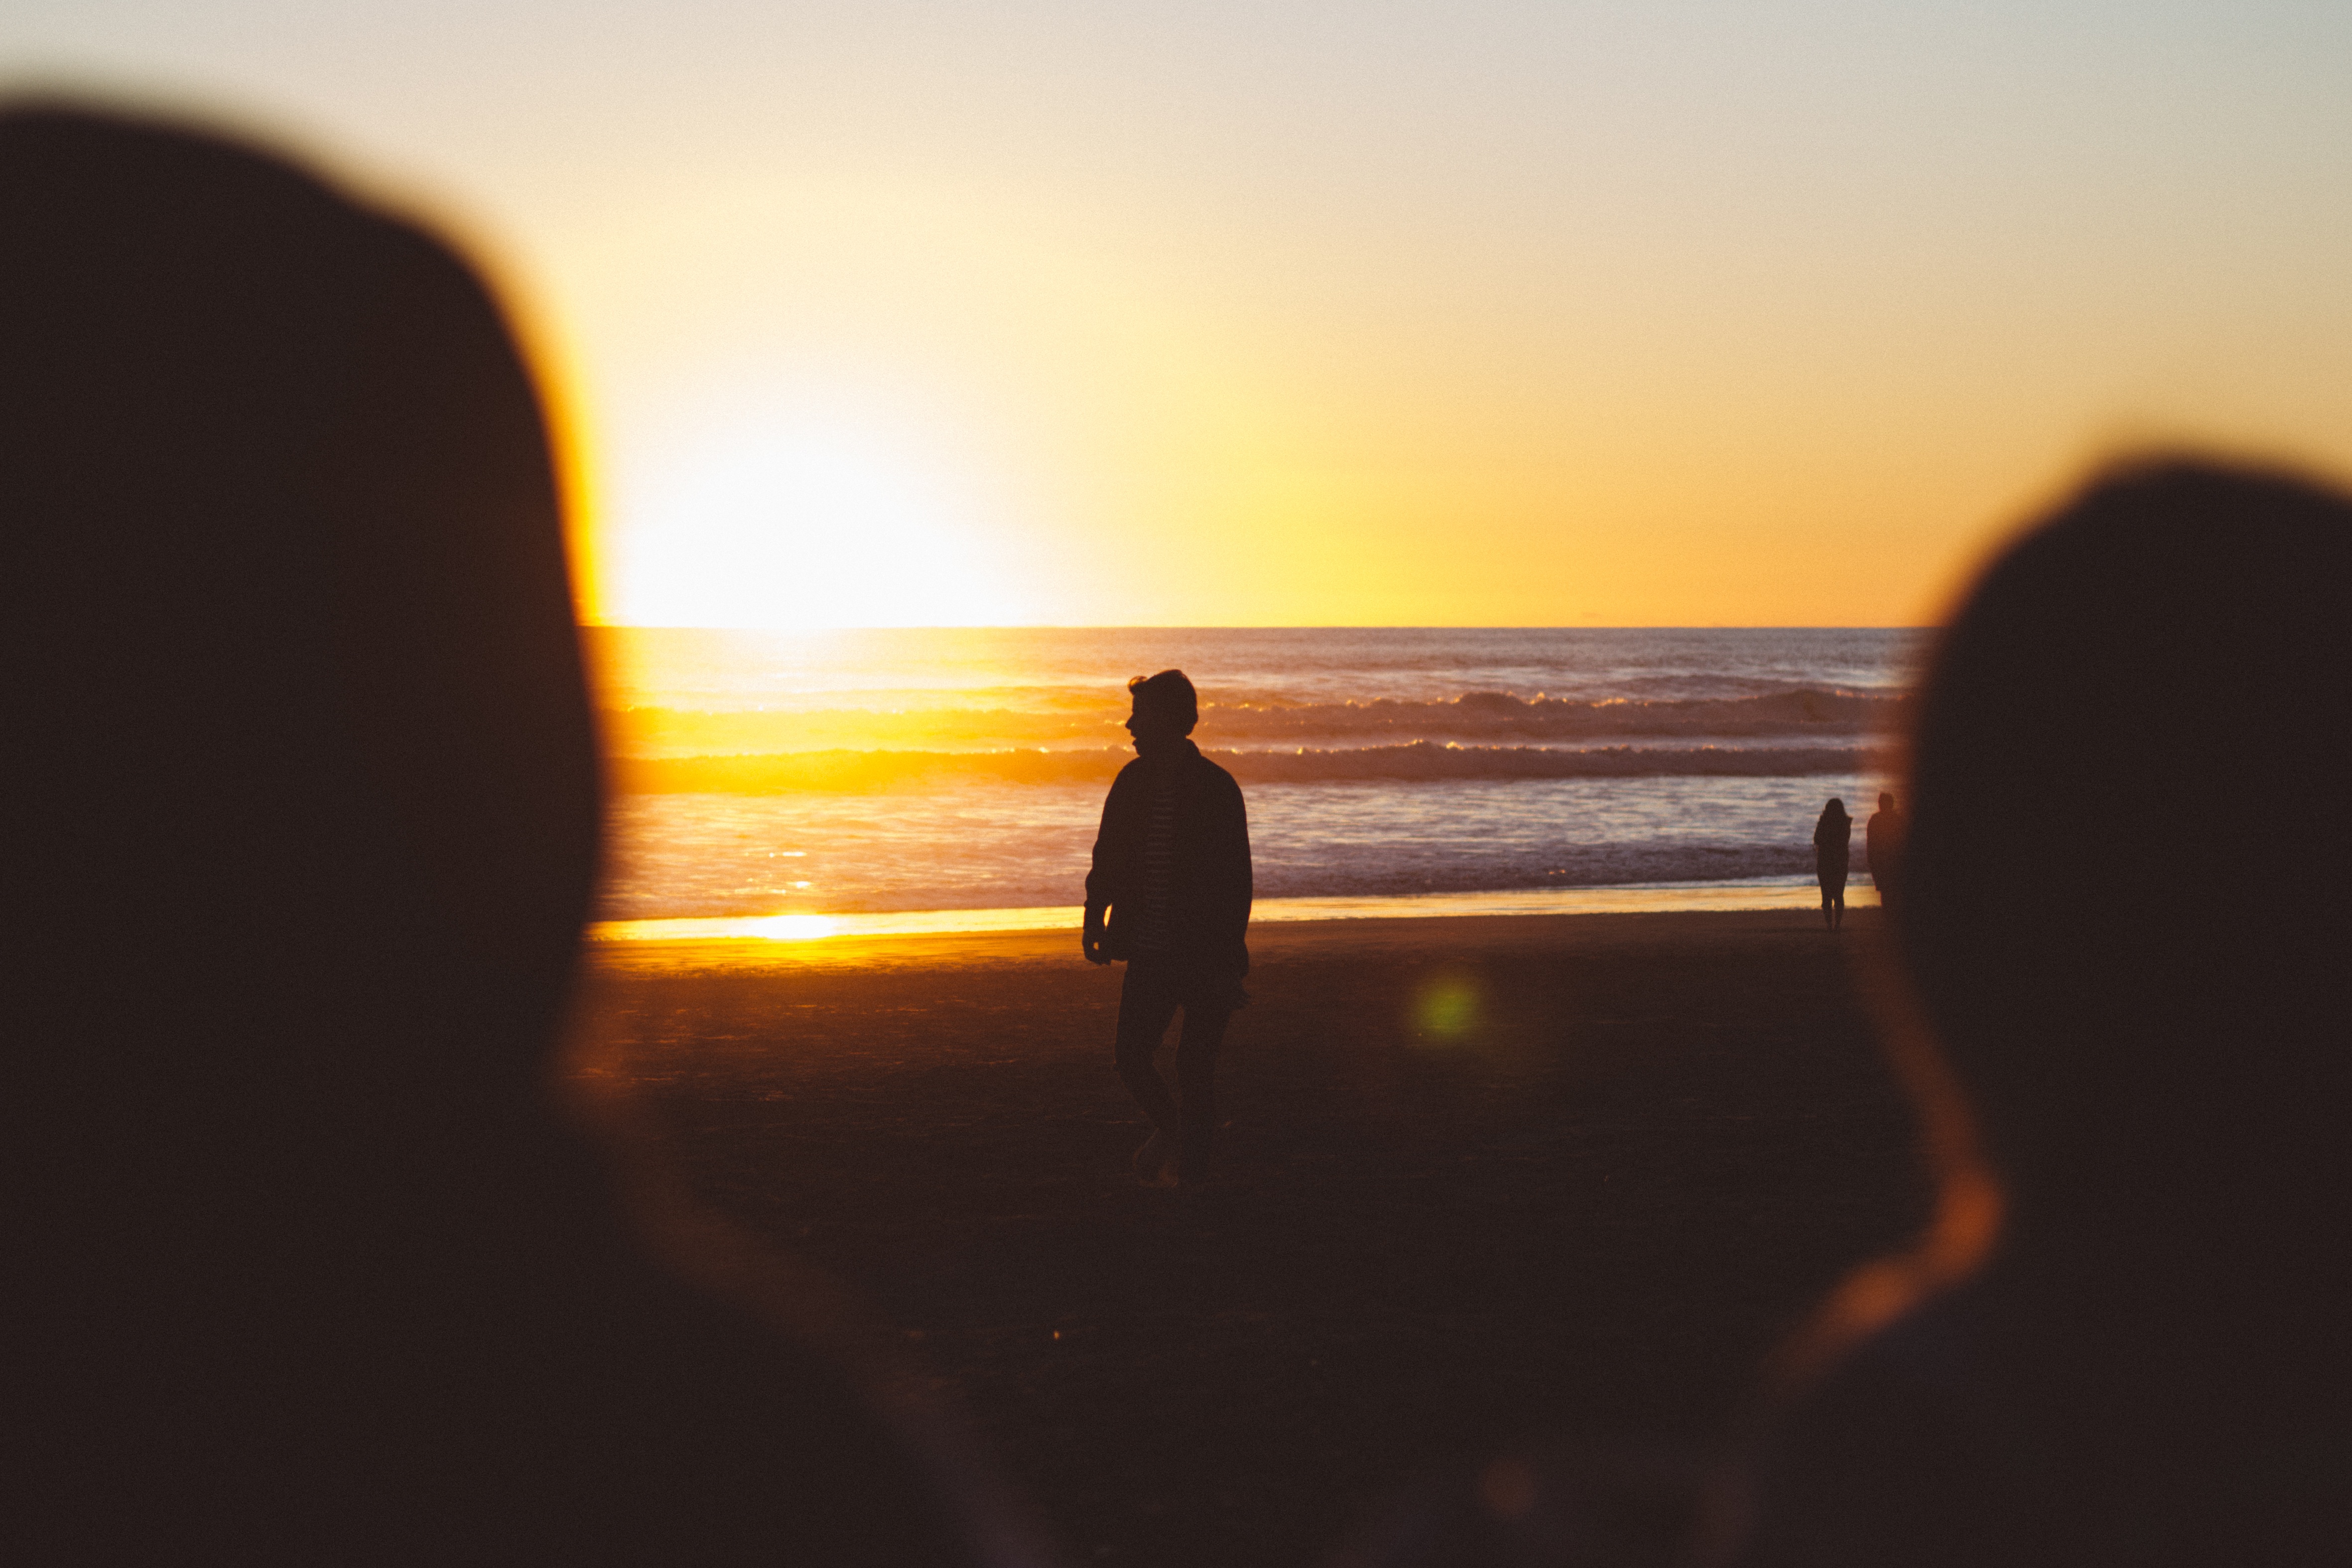
beach, sea, coast, water, ocean, horizon, silhouette, light, sun, sunrise, sunset, sunlight, morning, wave, dawn, dusk, evening